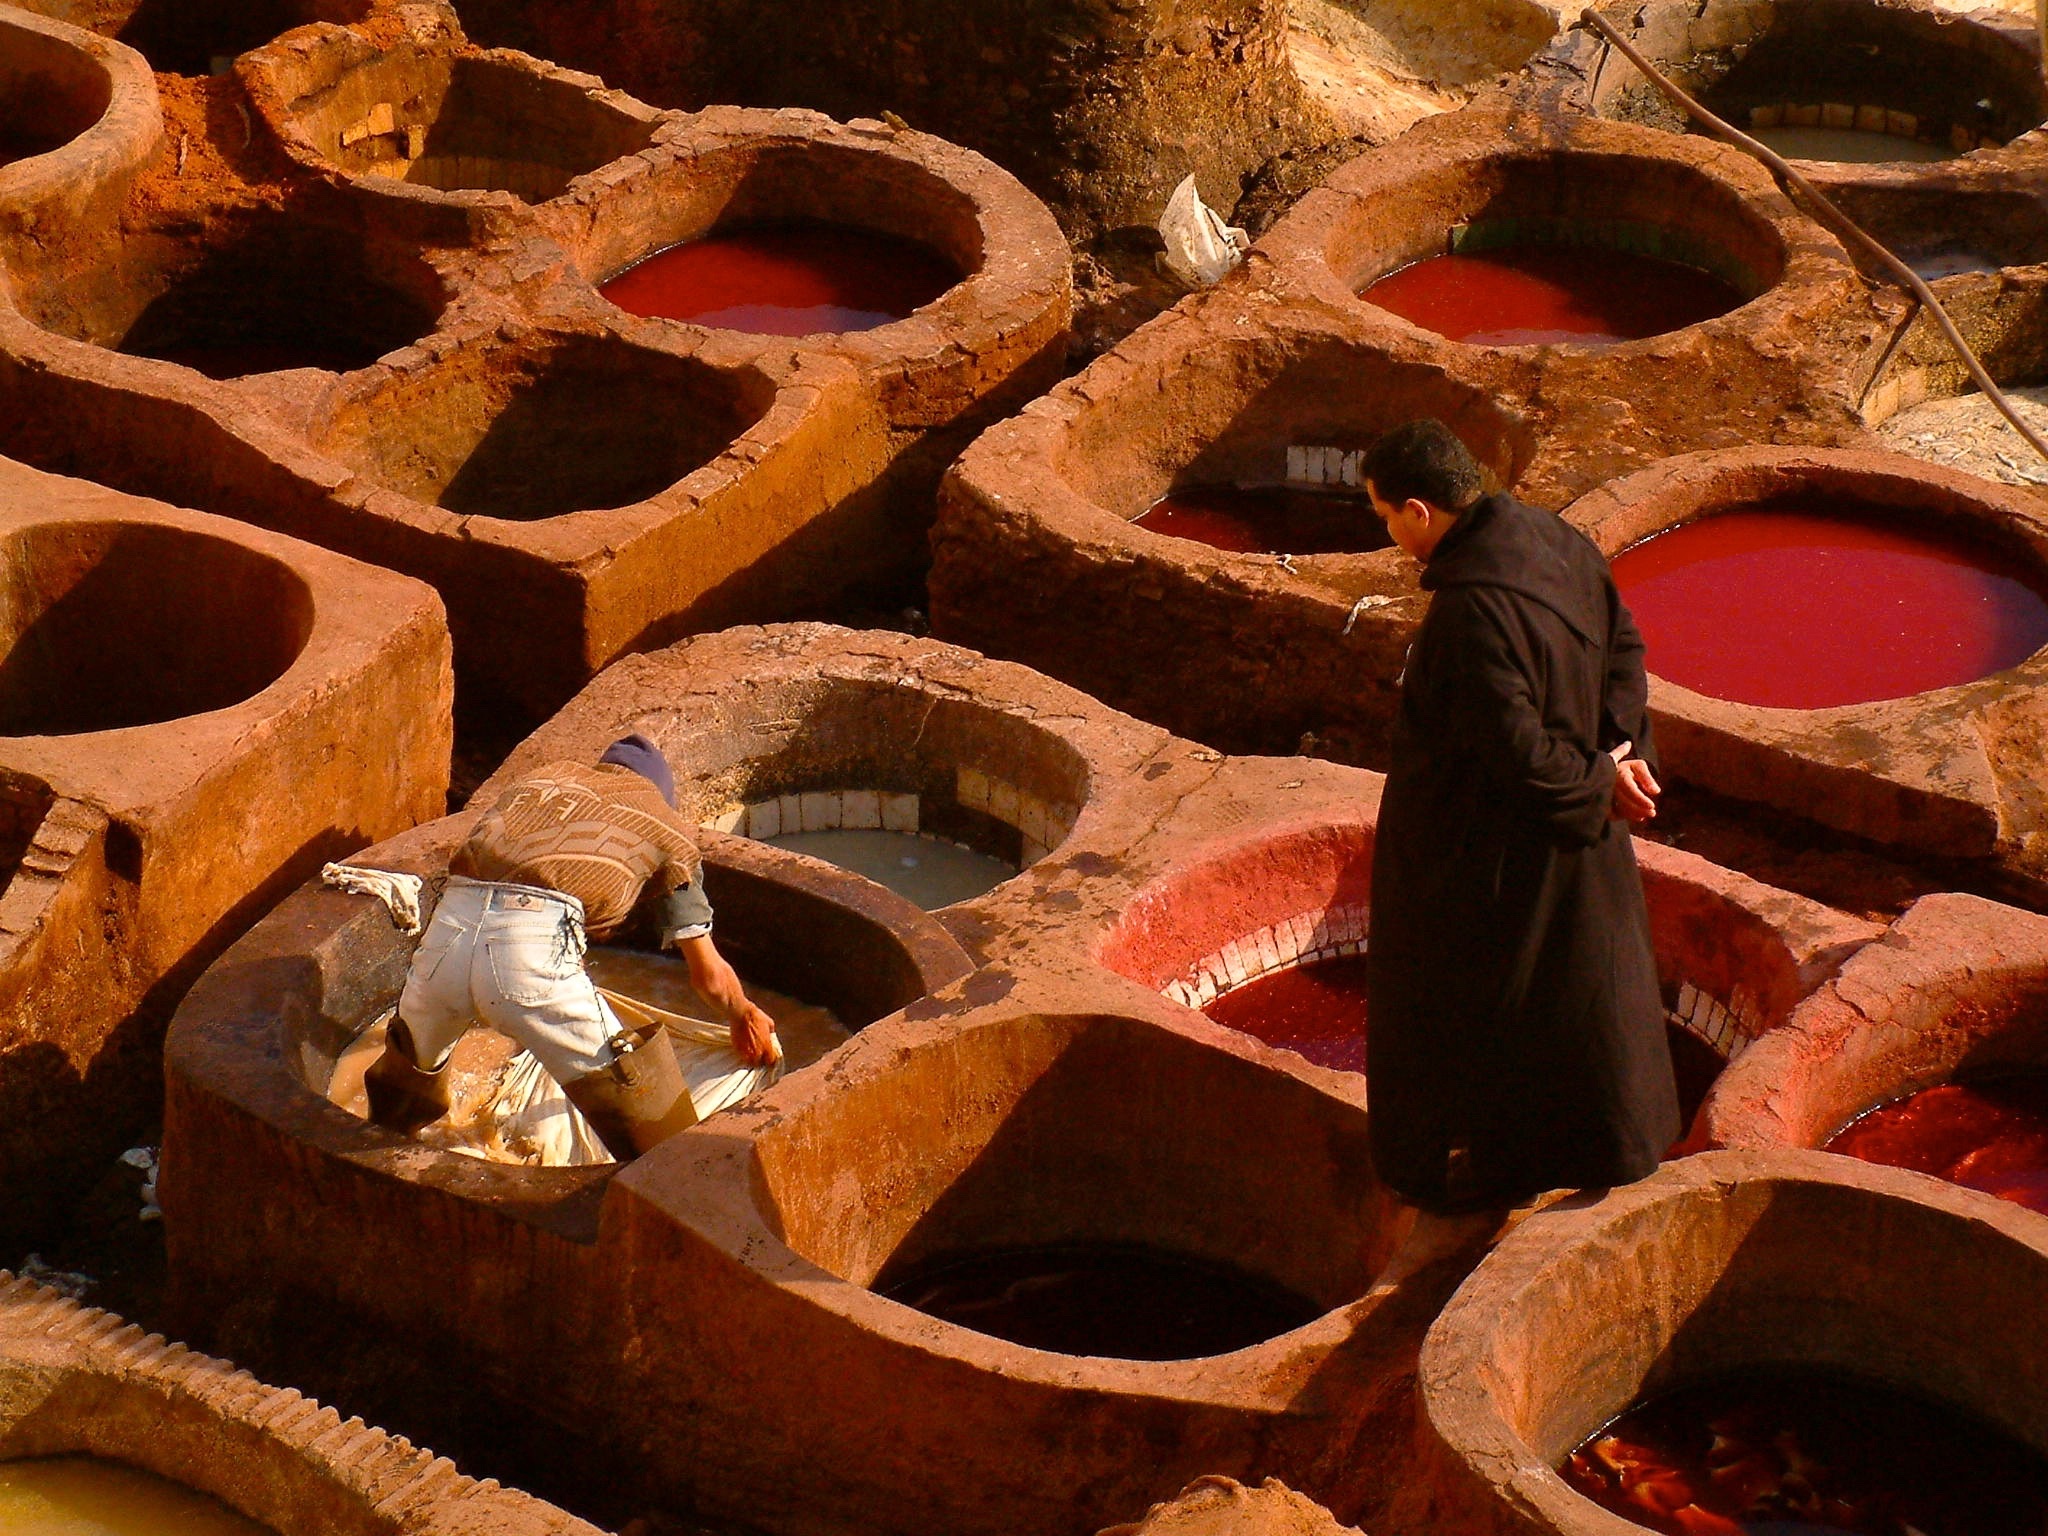
work, wood, leather, old, food, color, colorful, brick, material, christmas decoration, temple, morocco, carving, moroccan, smelly, dying, supervisor, tannery, fez